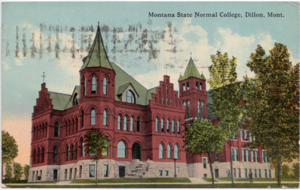
La University of Montana Western, anciennement Western Montana State College, est une université publique située à Dillon dans le Montana. Elle fait partie du Montana University System.